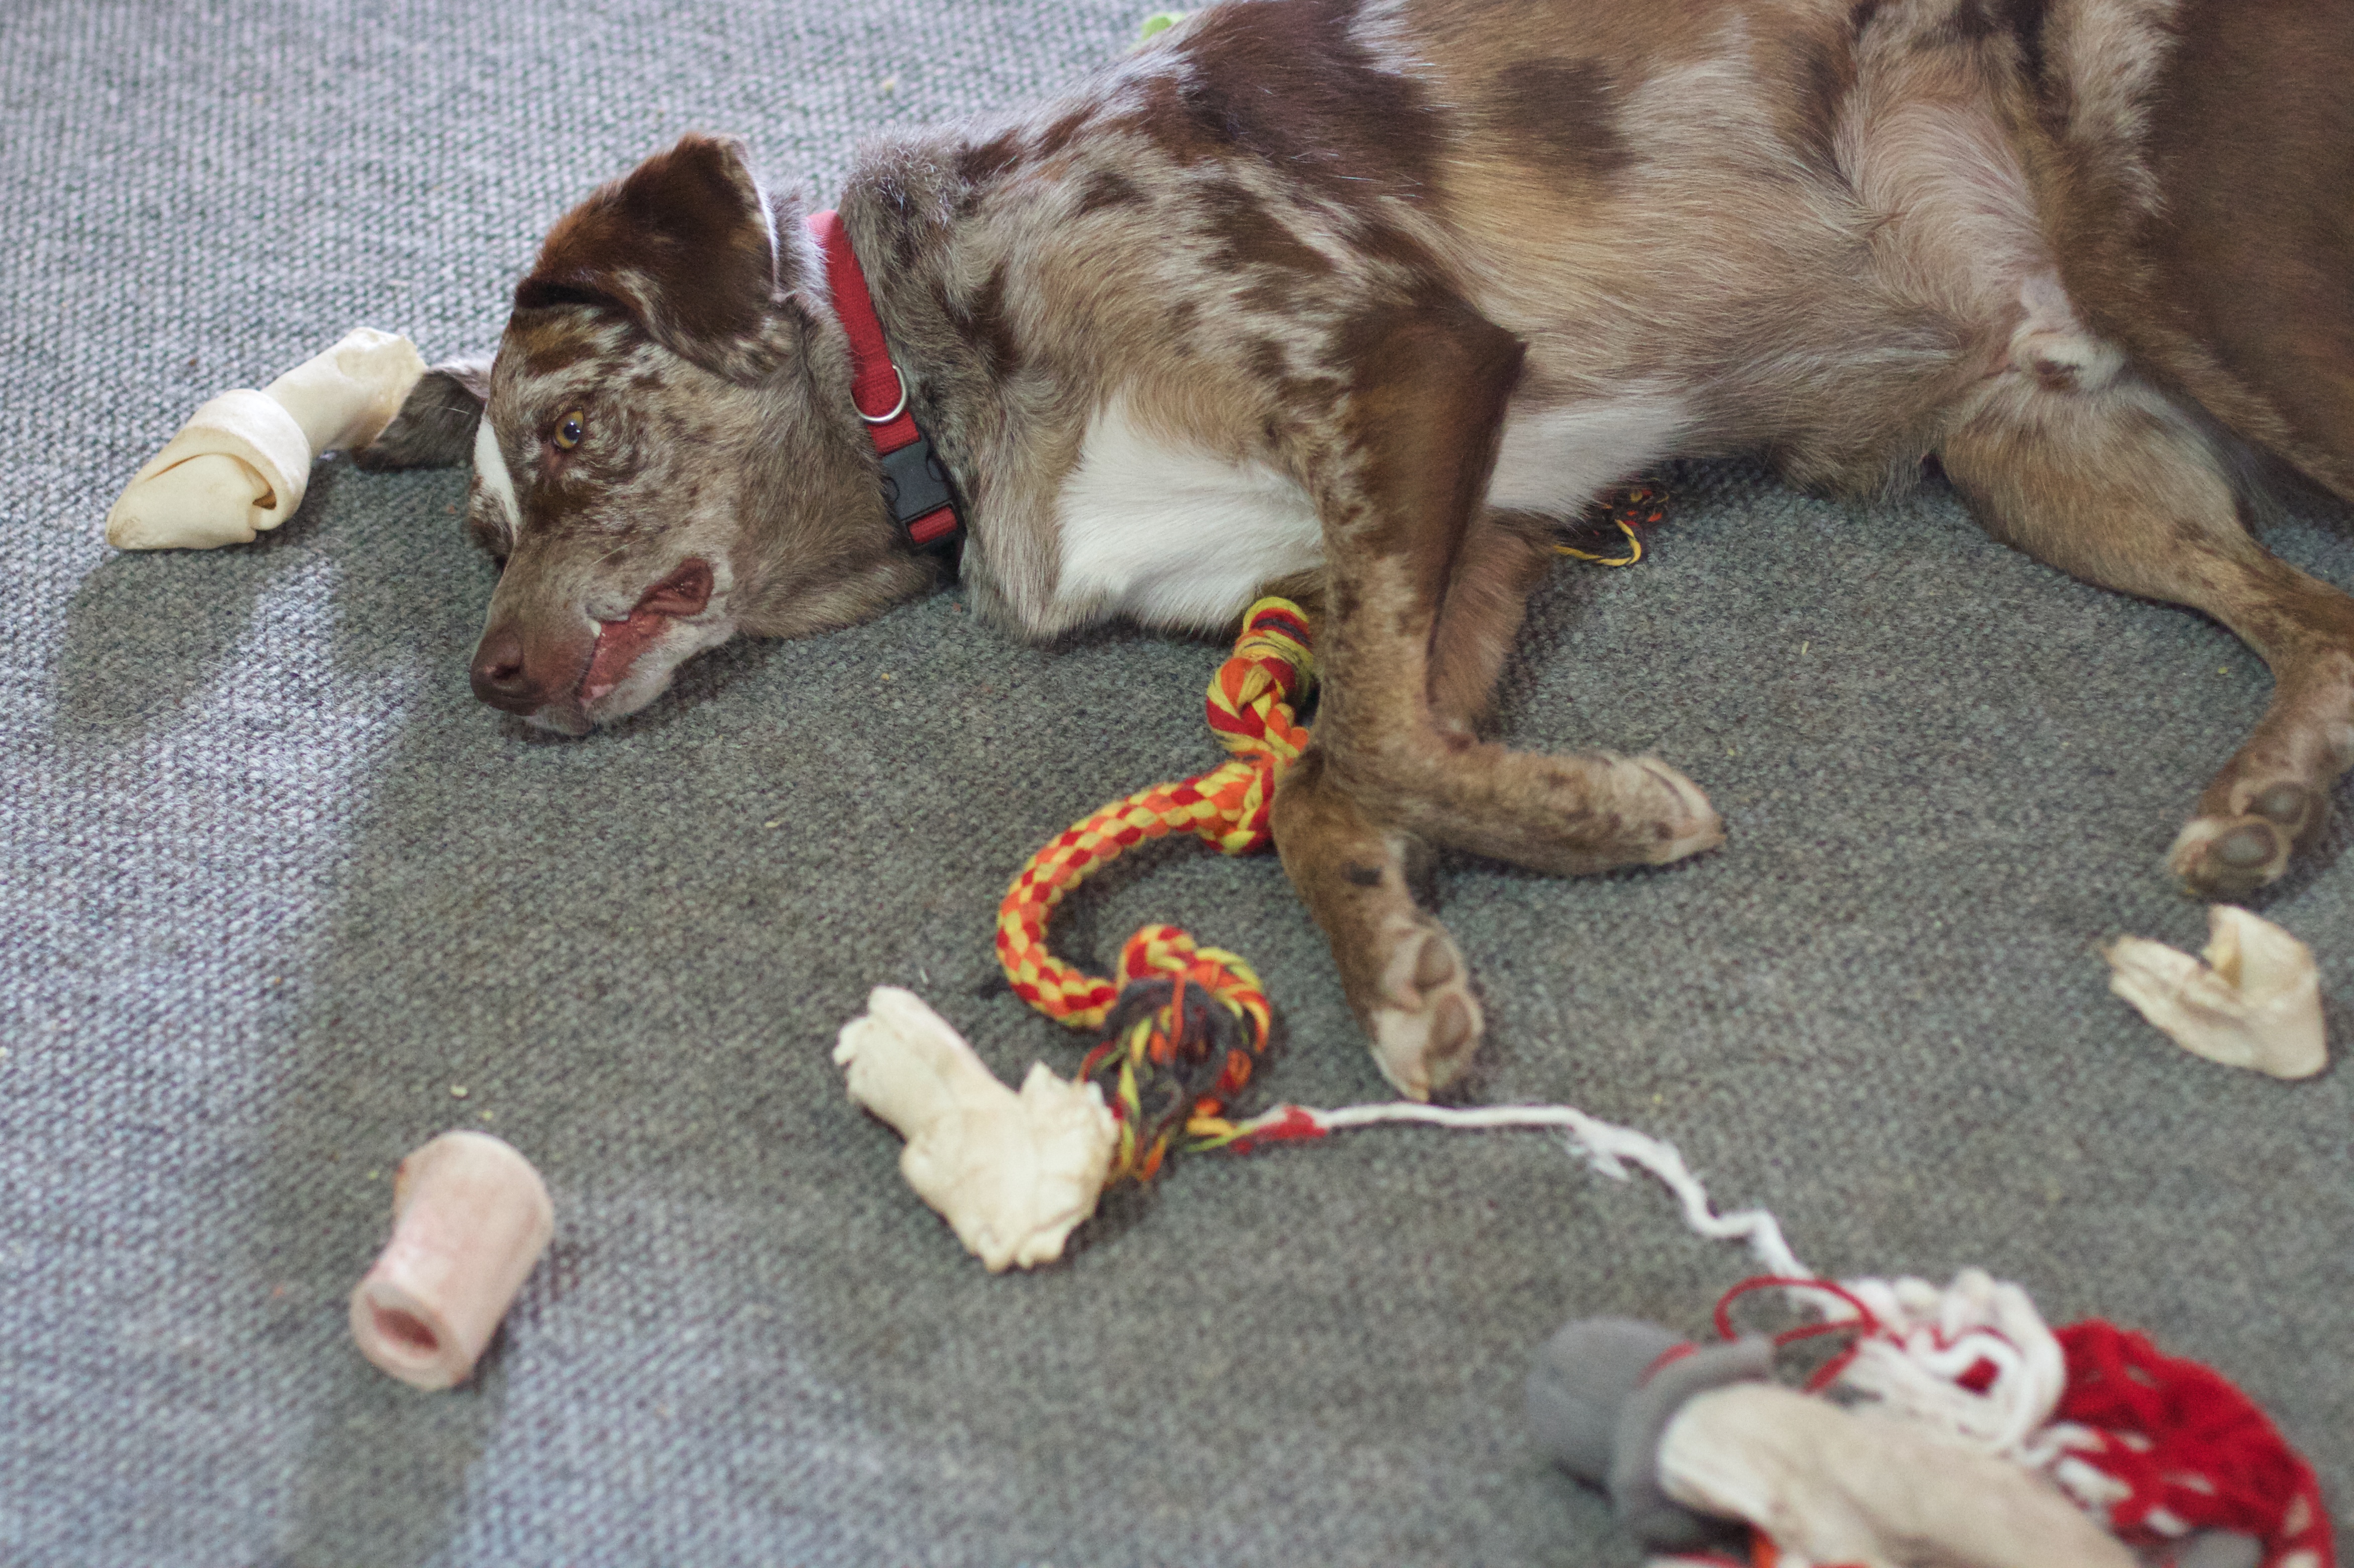
puppy, dog, mammal, felix, street dog, dog like mammal